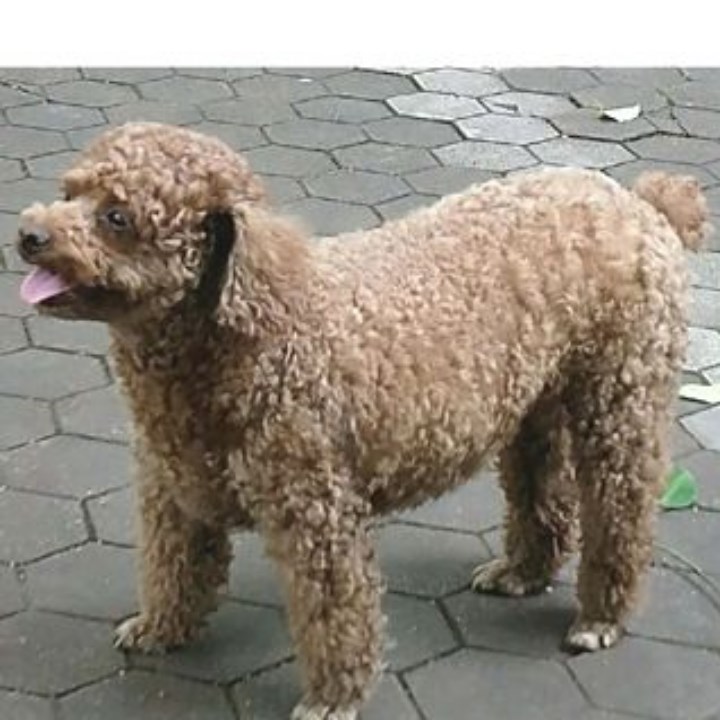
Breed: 7449-n000128-teddy